Mr India 2015

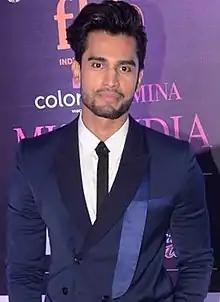
Provogue Personal Care Mr India 2015

Provogue Personal Care Mr India 2015 was the seventh edition of Mr India World contest held in Mumbai on July 23, 2015. Fifteen contestants from all over the country were shortlisted to compete in the main event held in Mumbai. Previous year's winner, Mr India 2014 and Mister World 2014 finalist, Prateik Jain passed on his title to Rohit Khandelwal of Hyderabad, Telangana. Rahul Rajasekharan from Kerala was declared the 1st Runner Up and Prateek Gujral from Maharashtra was declared the 2nd Runner Up at the grand finale held in Club Royalty, Mumbai.